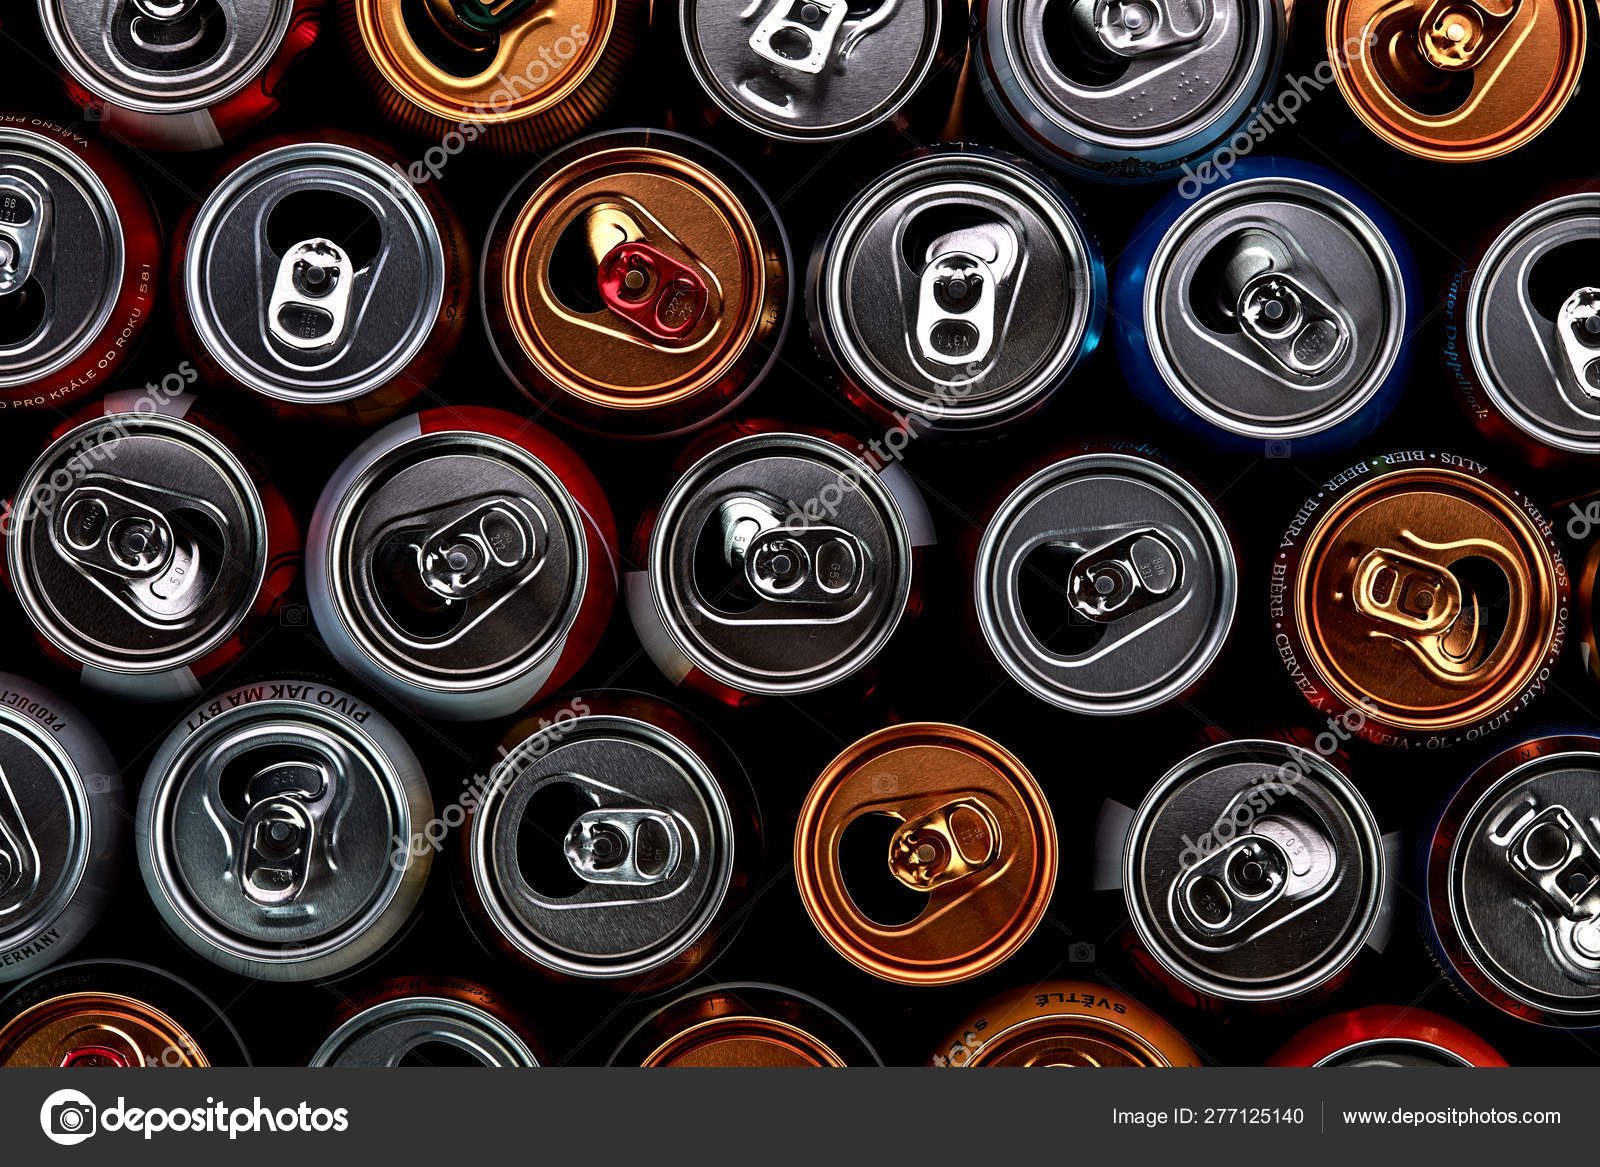
Label: metal